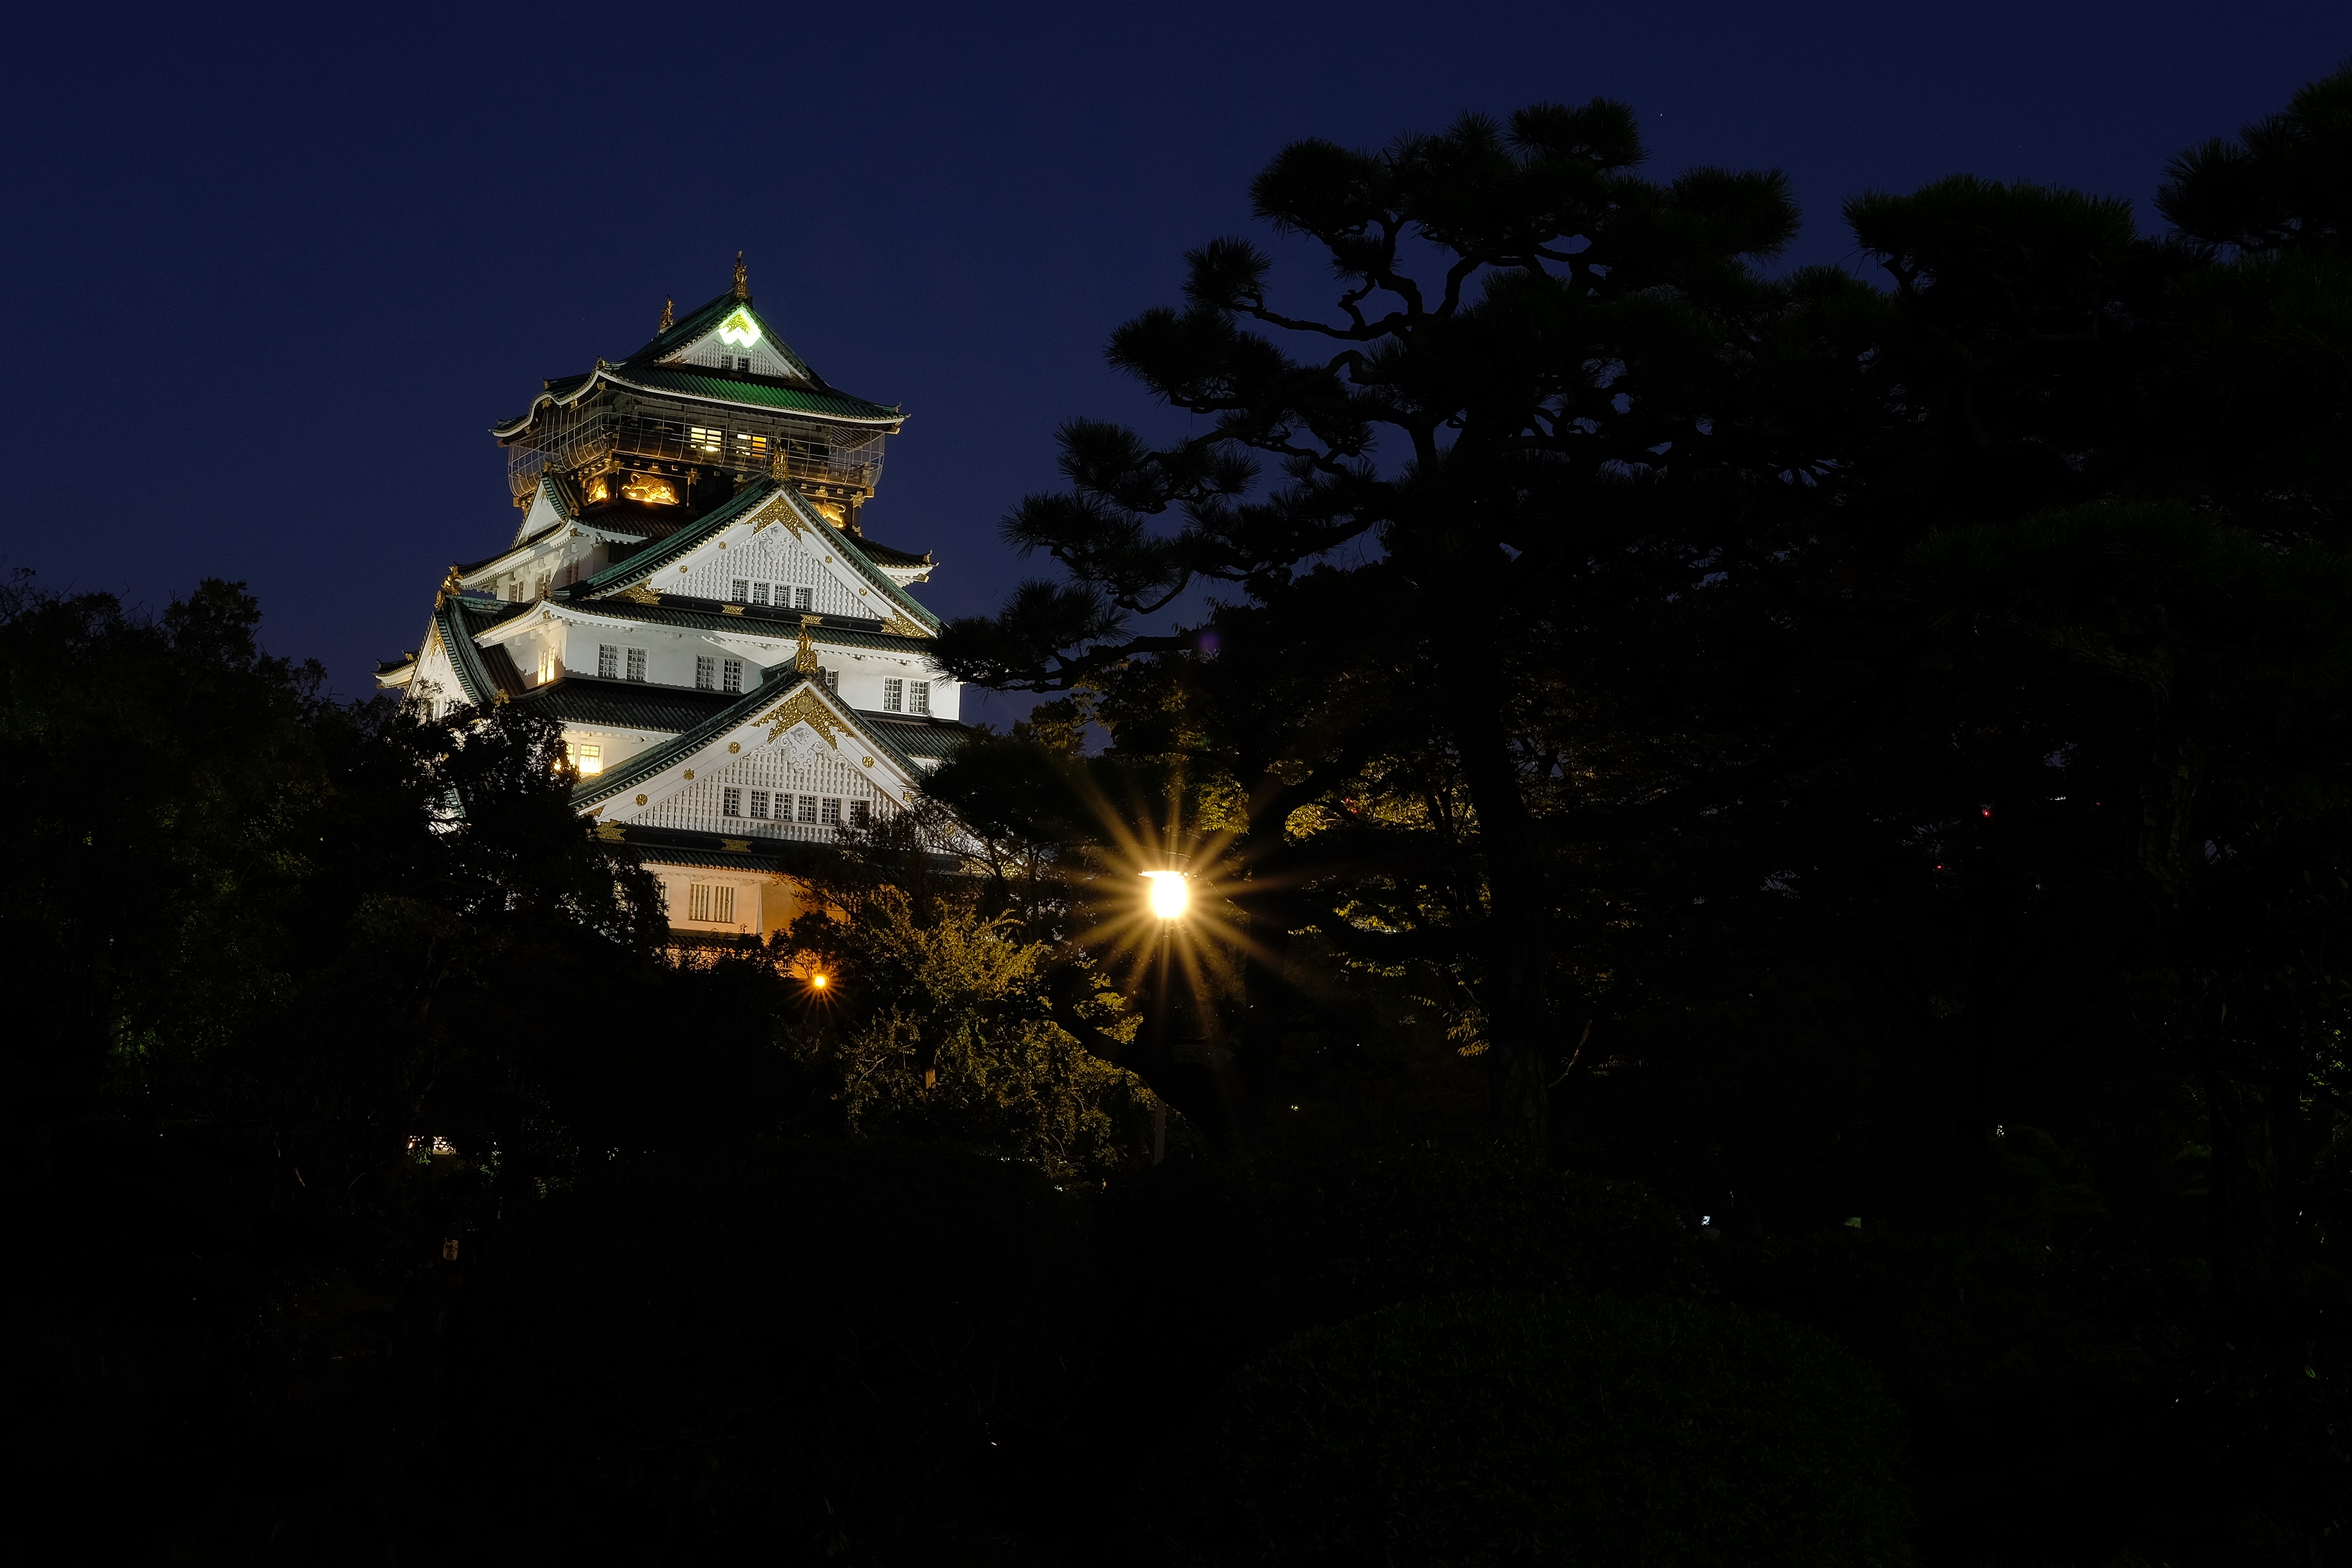
light, sky, night, dusk, evening, tower, darkness, lighting